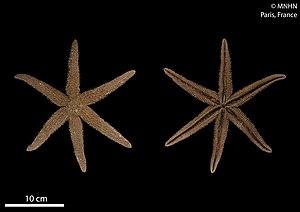
Leptasterias polarisSpécimen MNHN-IE-2013-10392, sous la dénomination Asterias borealis Perrier, 1875Collection